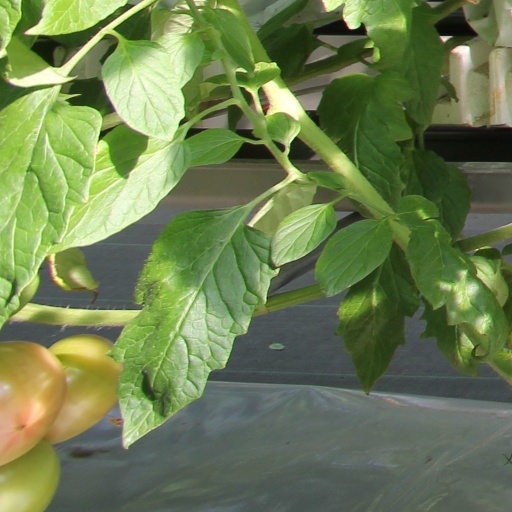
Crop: tomato